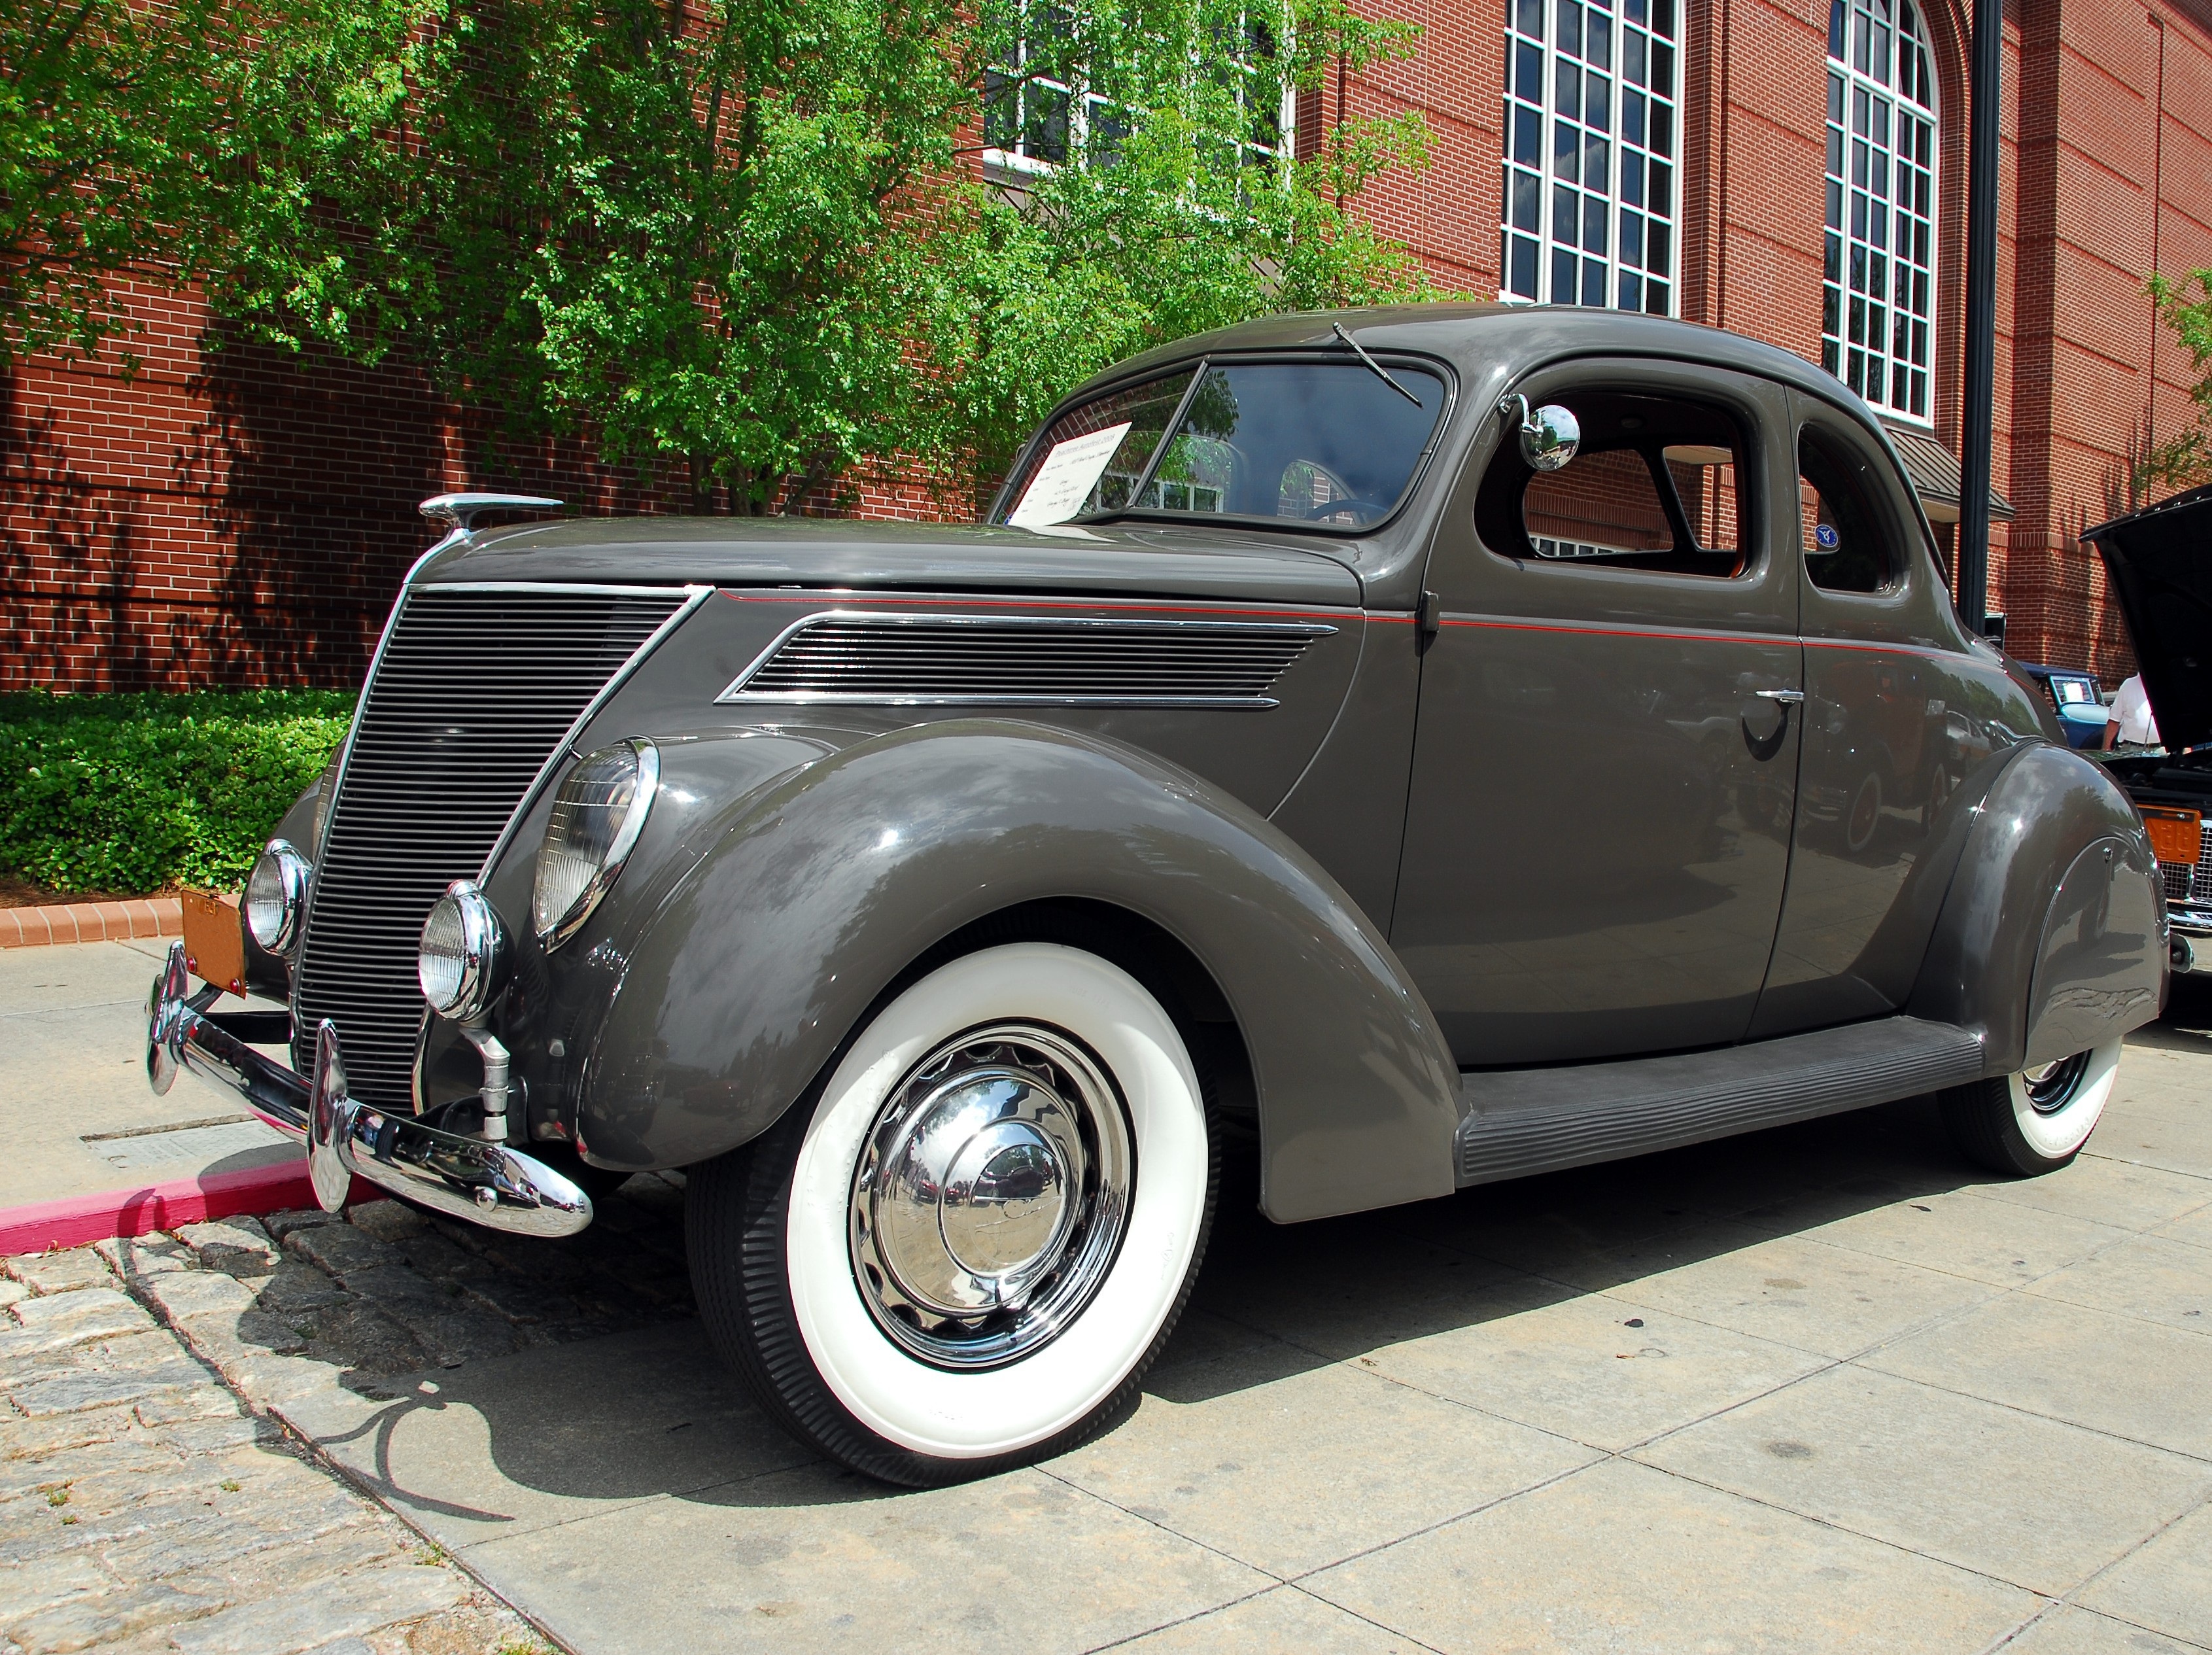
car, vintage, antique, wheel, automobile, retro, old, transportation, transport, vehicle, show, drive, metal, auto, machine, nostalgia, classic car, automotive, grill, motor vehicle, vintage car, headlamp, american, chrome, luxury, motor, sedan, style, classic, shiny, metallic, antique car, hot rod, land vehicle, automobile make, automotive exterior, compact car, mid size car, 1937 ford